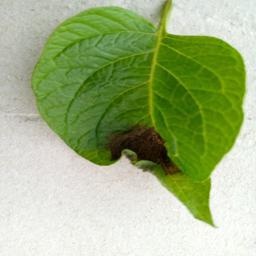
Etiqueta: Late Blight